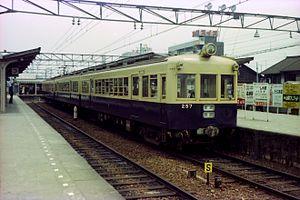
La gare de Shikama est une gare ferroviaire localisée dans la ville d'Himeji, dans la préfecture de Hyōgo au Japon. La gare est exploitée par la compagnie Sanyo Electric Railway, sur les lignes Sanyō et Aboshi. Le numéro de la gare est SY 40.